Ice skating

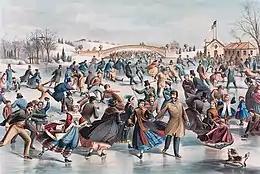

In the Fens, skates were called pattens, fen runners, or Whittlesey runners. The footstock was made of beechwood. A screw at the back was screwed into the heel of the boot, and three small spikes at the front kept the skate steady. There were holes in the footstock for leather straps to fasten it to the foot. The metal blades were slightly higher at the back than the front. In the 1890s, fen skaters started to race in Norwegian style skates.